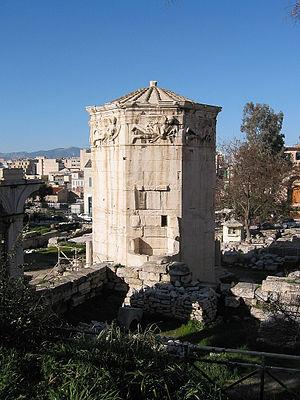
Athènes
Dans la mythologie grecque et plus tard romaine, les divinités des vents ou Anémoi, fils d'Éos et d'Astréos ou d'Éole, sont les esprits des vents directionnels.